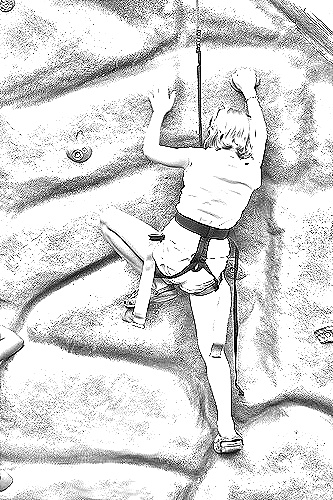
Portrait style: Sketch Portrait